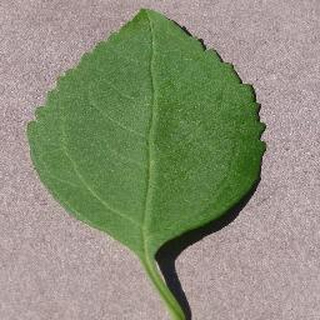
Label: healthy_cherry